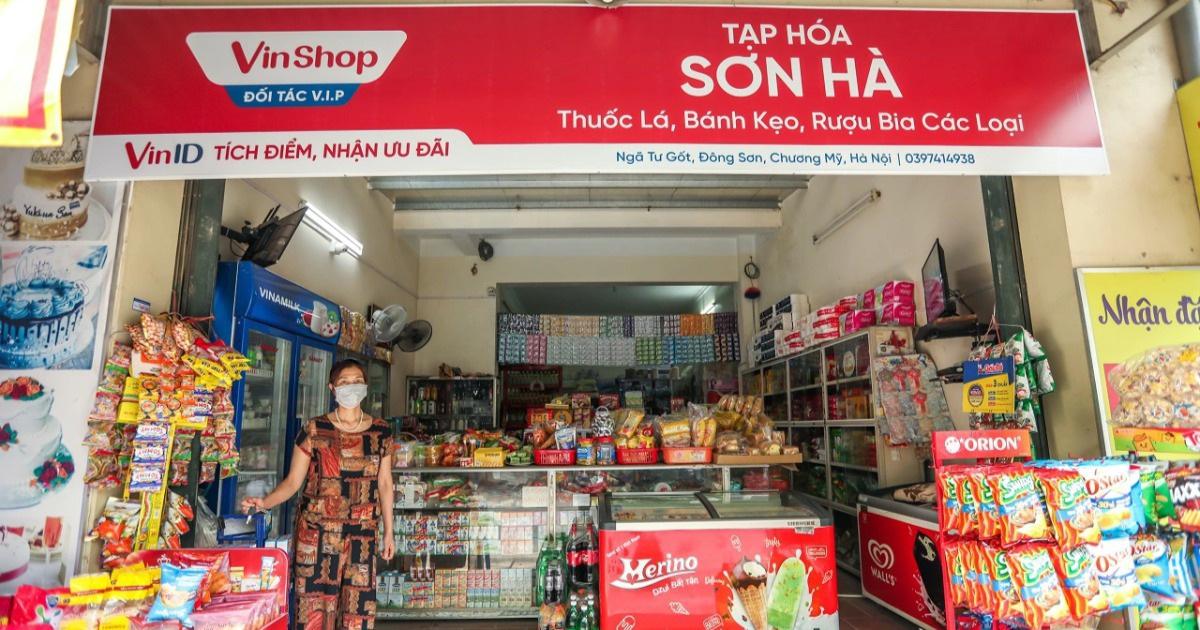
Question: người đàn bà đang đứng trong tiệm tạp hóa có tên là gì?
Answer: người đàn bà đang đứng trong tiệm tạp hóa sơn hà